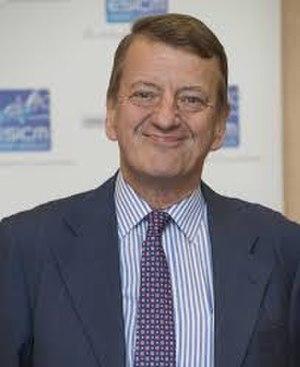
Jean-Louis Georges Claude René Jules baron Vincent, né le 20 mai 1949 à Schaerbeek, est professeur de soins intensifs à l'Université Libre de Bruxelles et intensiviste dans le service des soins intensifs de l'hôpital universitaire Érasme à Bruxelles.